Bodmin Riding

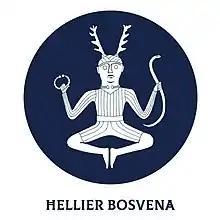
Hellier emblem created by Merran Coleman

The annual Bodmin Riding custom was held at Bodmin in Cornwall, England, UK, on the Sunday and Monday after 7 July (St Thomas Becket's Day). Accounts over its long history vary, but it involved a horseback procession around the town, carrying two large garlands, and probably originated as a Guild Riding custom. The earliest documentary evidence of the custom is in the Bodmin Parish Church rebuilding accounts of 1469-72, and it ceased in the early 19th century, but was revived in 1974 and now forms part of Bodmin Riding and Heritage Day Festival.